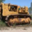
Label: tractor